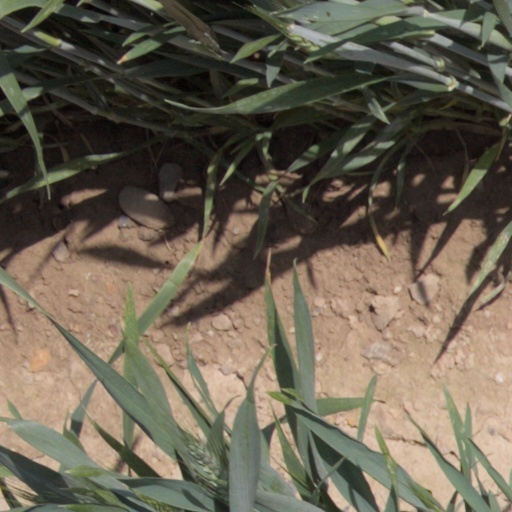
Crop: wheat